Atelectotrauma

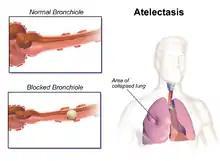
Atelectasis occurs when distending pressure of the alveolus is overcome by surface tension of fluid within the alveolus. Repeated atelectasis and re-inflation leads to atelectotrauma.

In medicine, atelectotrauma, atelectrauma, cyclic atelectasis or repeated alveolar collapse and expansion (RACE) is the damage caused to the lung by mechanical ventilation under certain conditions.